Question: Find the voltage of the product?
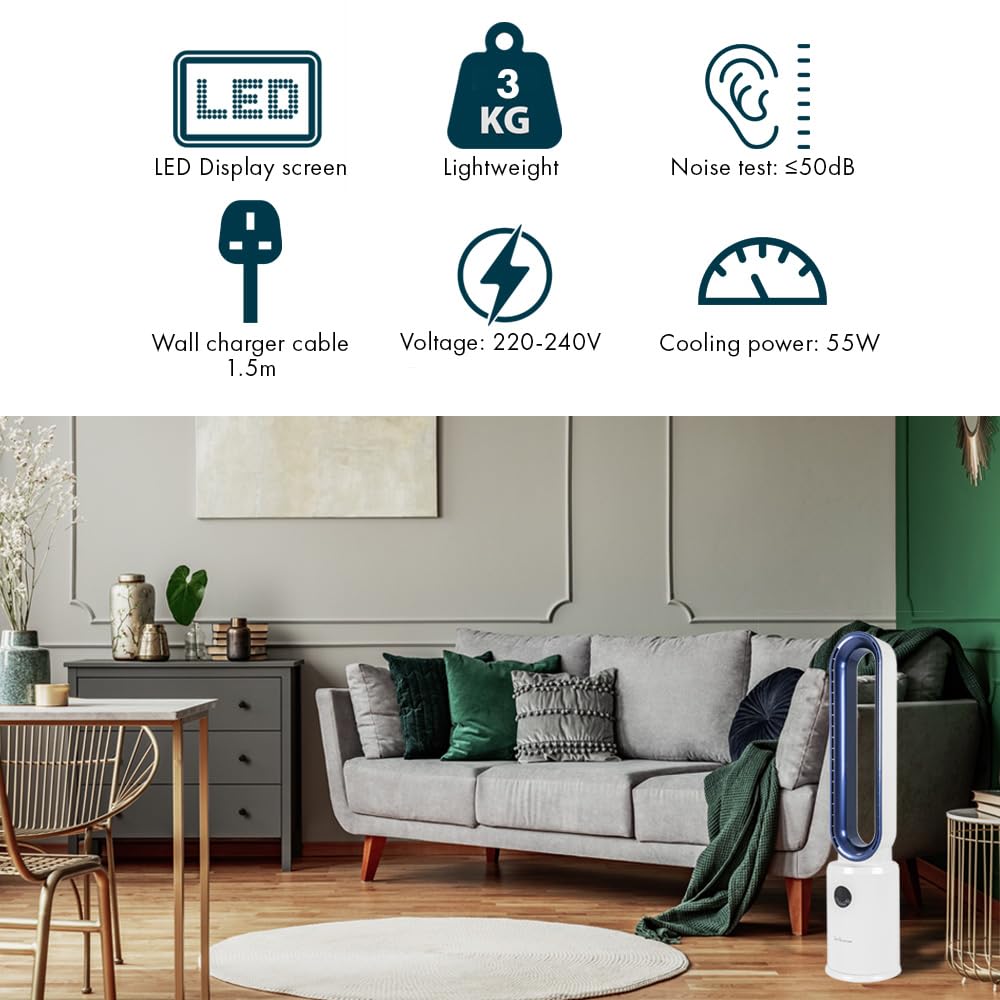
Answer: [220.0, 240.0] volt